LFG Roland D.II

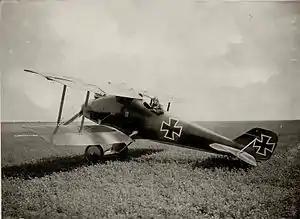

The LFG Roland D.II was a German single-seat fighter of World War I. The type was manufactured by Luftfahrzeug Gesellschaft, and also by Pfalz Flugzeugwerke under license.